Yasha Rosenfeld

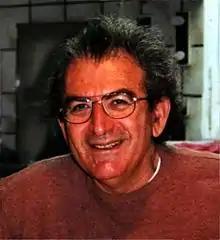

Yaakov (Yasha) Rosenfeld (February 16, 1948 – July 21, 2002) was a condensed-matter theorist who made outstanding contributions to the statistical mechanics of liquids and dense plasmas. He was a leading figure in theories of liquids and his fundamental measure approach to classical density functional theory has been a very significant contribution to the subject. He received the Humboldt Prize, which is Germany's highest research award for foreign scientists and scholars in all disciplines.